Santa Barbara High School

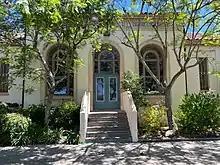
Exterior photo of Santa Barbara High School.

The class of 1924 was the first class to graduate from the 700 East Anapamu Street site, despite the fact that the students had not attended class there. On Thanksgiving Day, 1924, Frederick Forrest Peabody donated to the school a new football stadium, which the student body named Peabody Stadium in his honor. In 1925, the first group of seniors to attend classes there received their graduation diplomas.